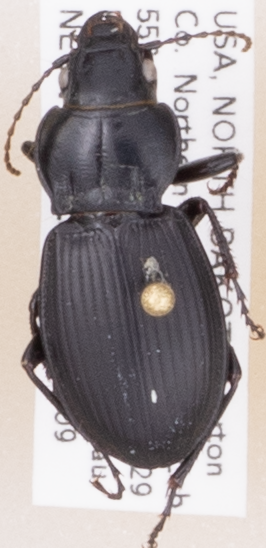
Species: Cyclotrachelus torvus
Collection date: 2019-07-09
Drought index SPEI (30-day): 0.17
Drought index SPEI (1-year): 1.28
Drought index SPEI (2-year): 1.13